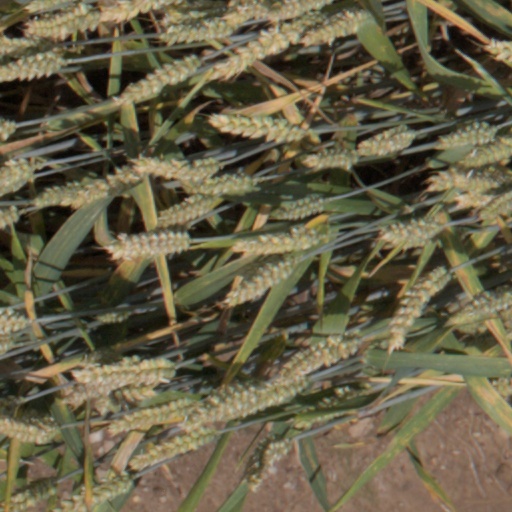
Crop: wheat